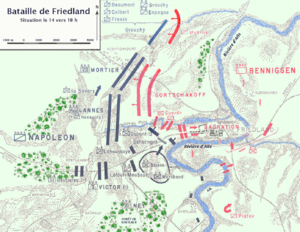
Jean Lannes, 1ᵉʳ duc de Montebello, né le 10 avril 1769 à Lectoure et mort le 31 mai 1809 sur l'île de Lobau, en Autriche, à la suite des blessures reçues à la bataille d'Essling, est un général français de la Révolution et de l'Empire, élevé à la dignité de maréchal d'Empire en 1804 et inhumé au Panthéon en 1810.
La bataille de Friedland a vu l’armée française sous le commandement de Napoléon Iᵉʳ s’imposer de manière décisive face à une armée russe dirigée par le comte Levin August von Bennigsen. Elle eut lieu sur le territoire de Friedland, appelée ensuite Pravdinsk, à environ 43 km au sud-est de Königsberg.